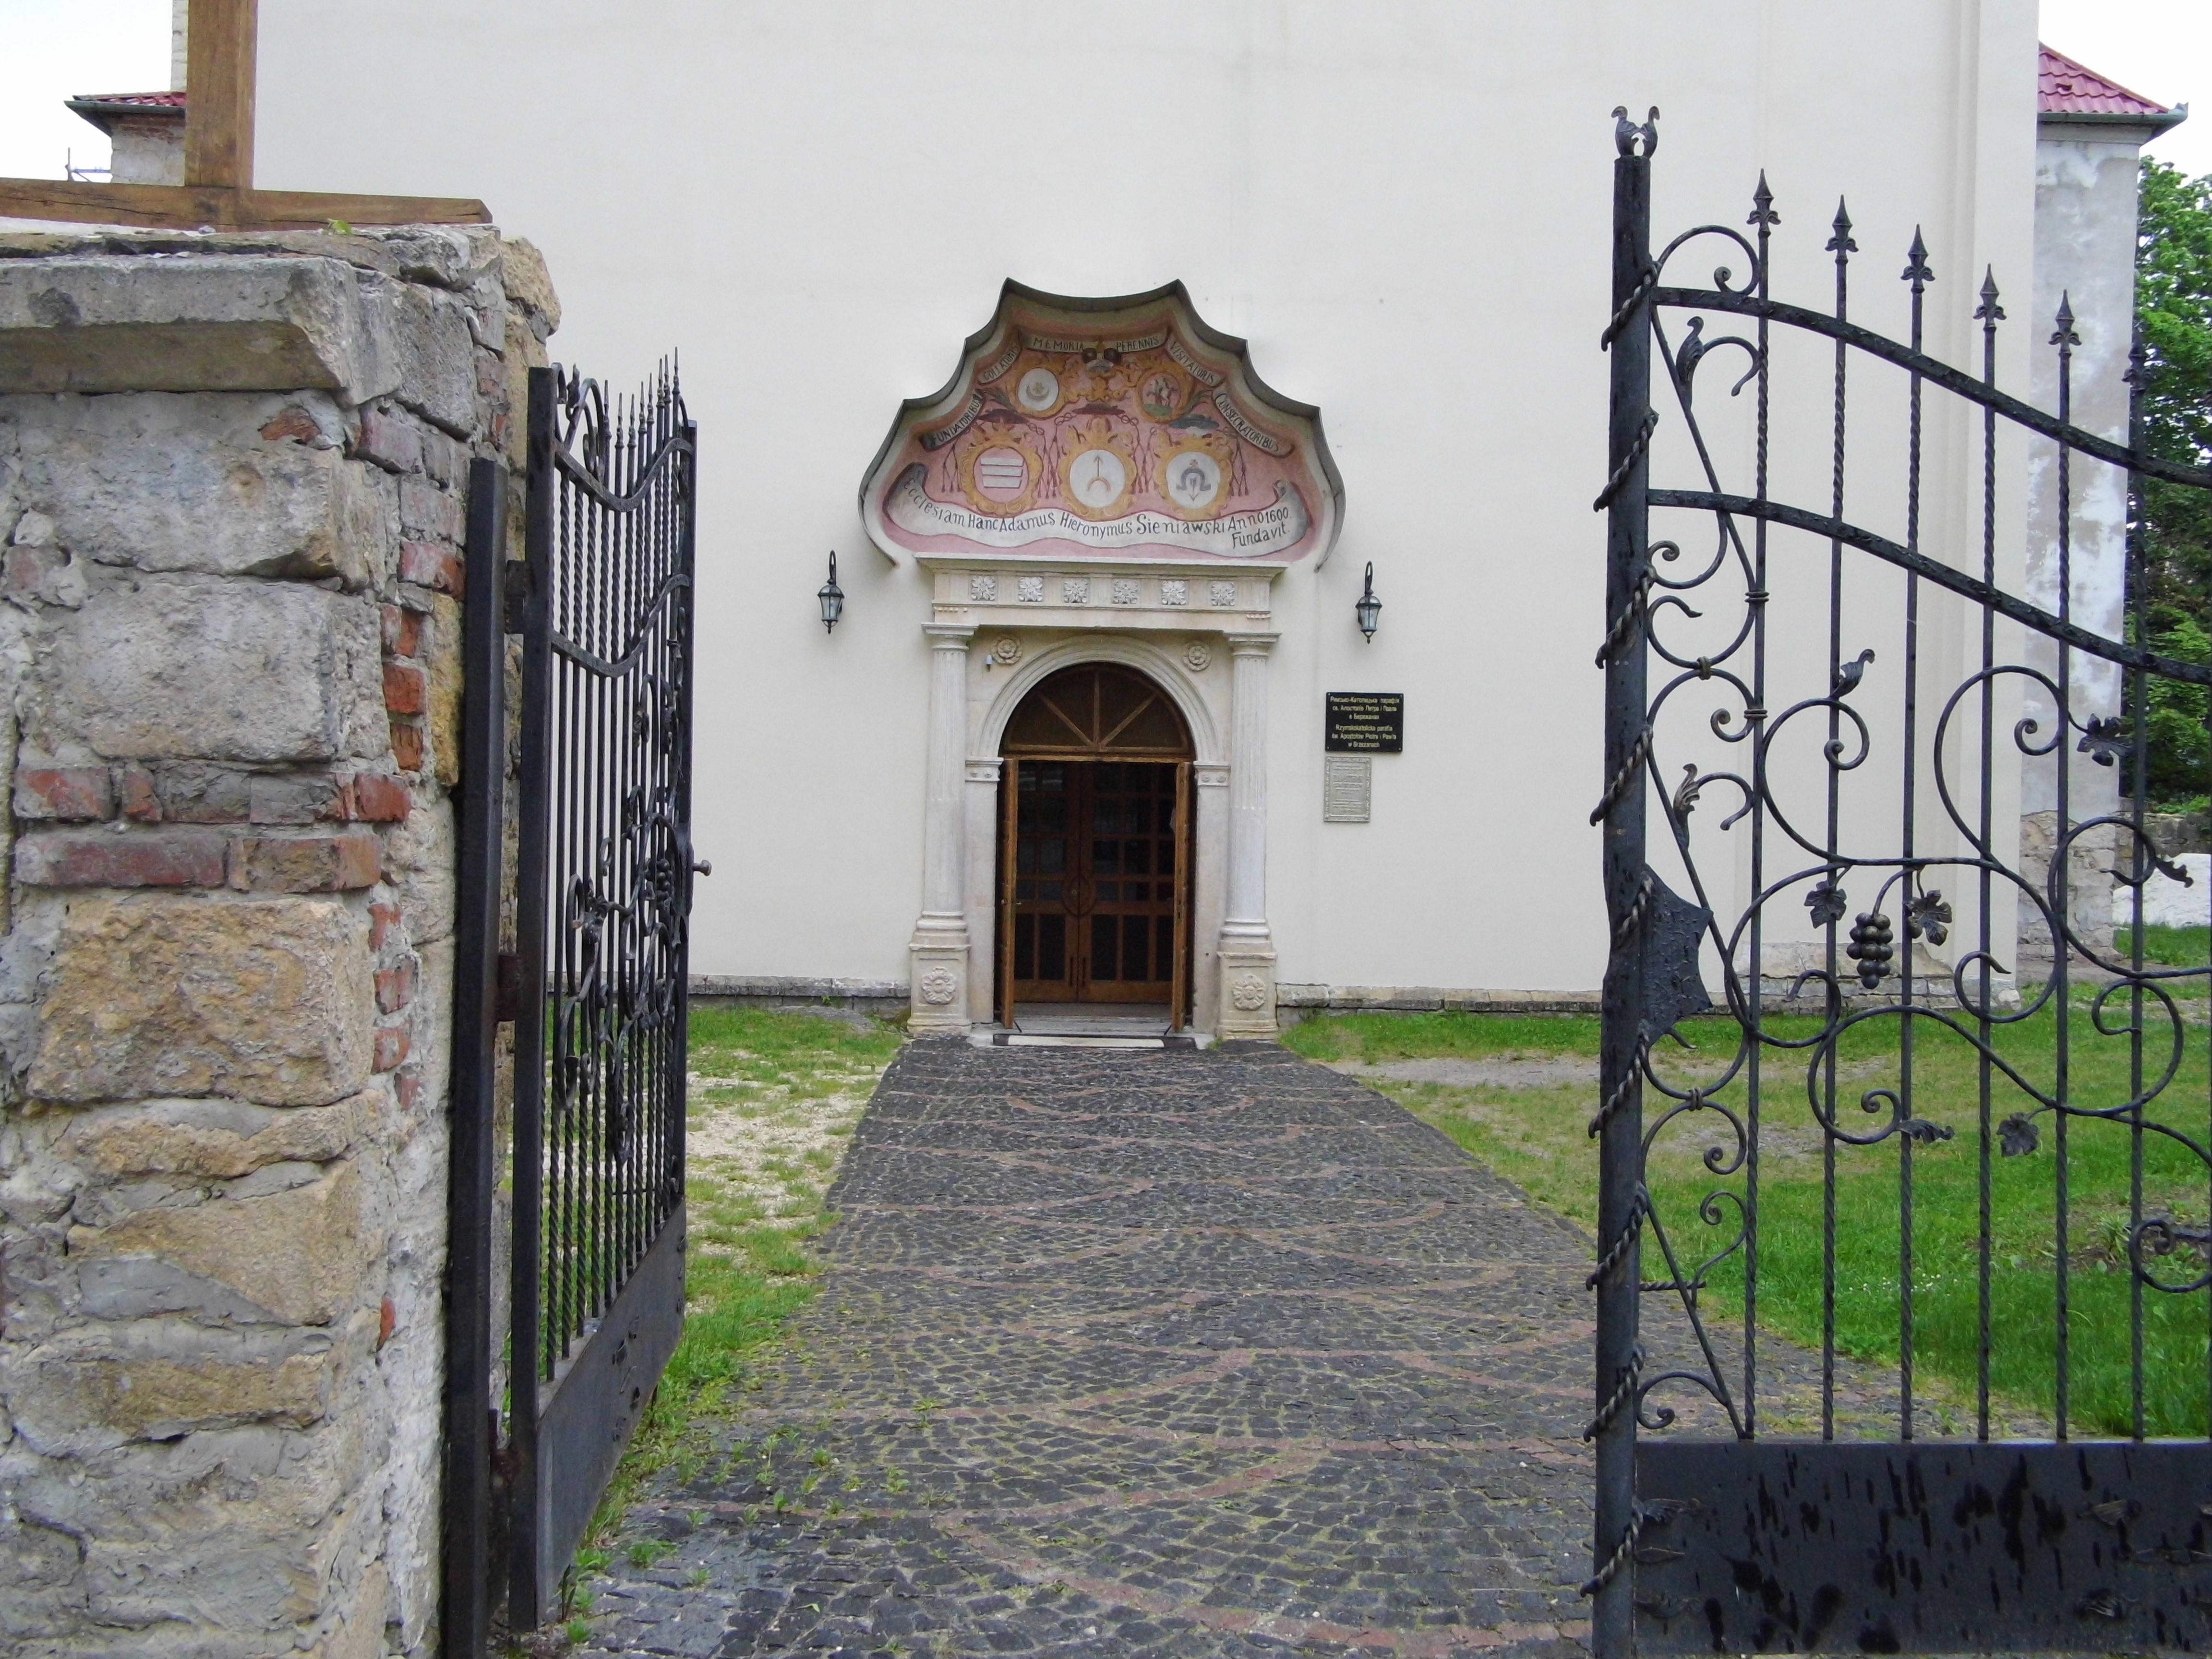
vintage, house, home, wall, cottage, facade, church, chapel, gate, door, ukraine, estate, ancient history